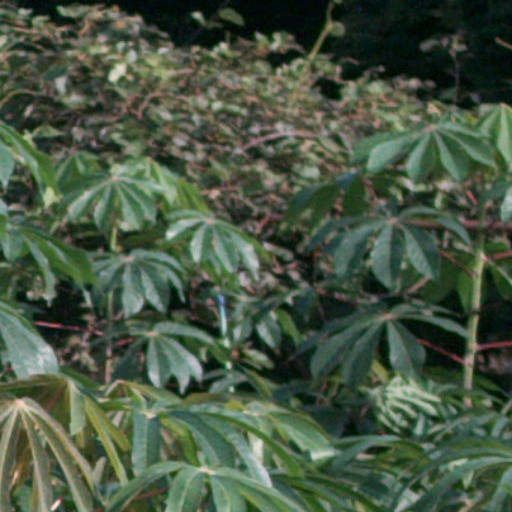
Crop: cassava